I Can Quit Whenever I Want

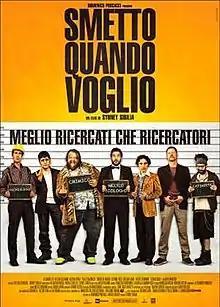
Italian theatrical release poster

I Can Quit Whenever I Want is a 2014 Italian crime comedy film directed by Sydney Sibilia. It was followed by two sequels, subtitled "" and "", both released in 2017.